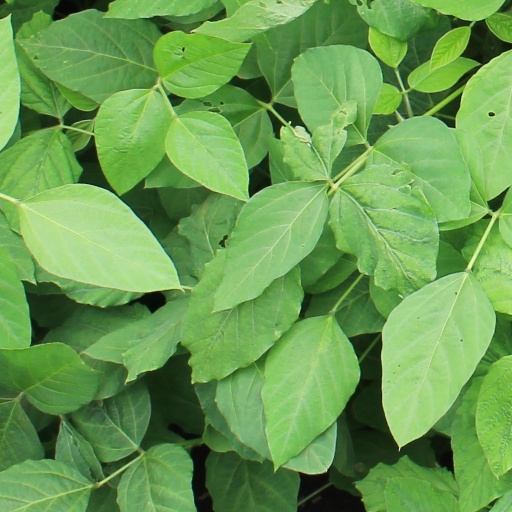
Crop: soybean